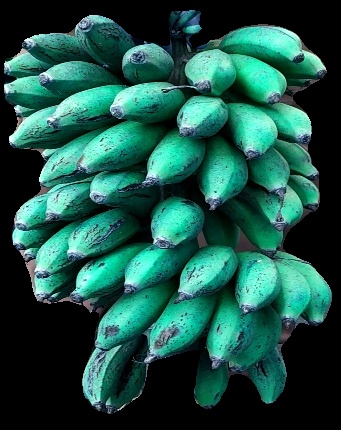
Variety: rasbale
Grade: grade3